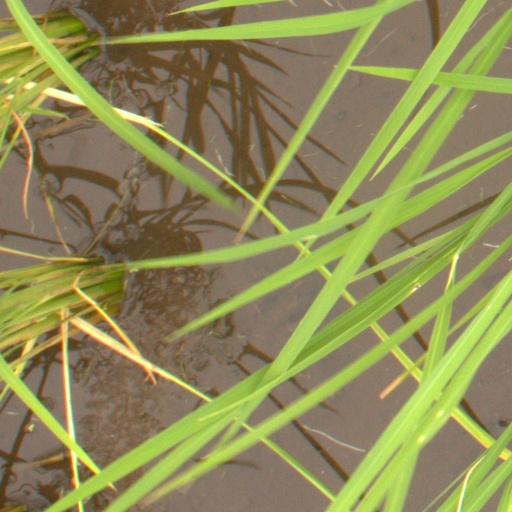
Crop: rice